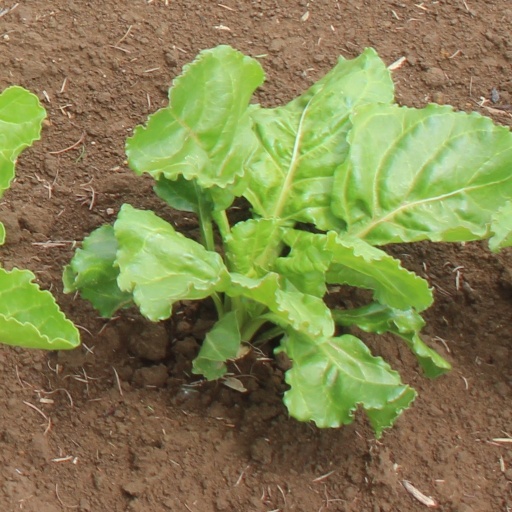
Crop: sugar beet